Korban

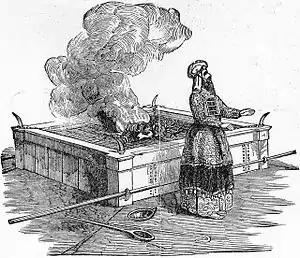
The High Priest offers the sacrifice of a goat

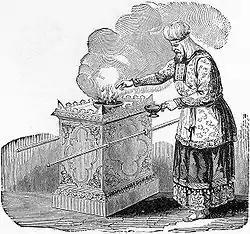
The High Priest offers incense on the altar.

Offerings are mentioned in the Book of Genesis, but further outlined in the later four books of the Torah, including aspects of their origins and history. Cain and Abel, Noah, Abraham, and Jacob offered sacrifices, as did the Israelites at Mount Sinai.